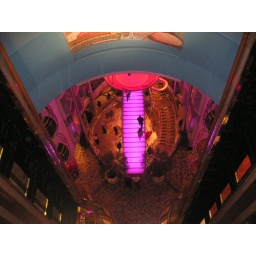
glass bridge over centrium from deck 9